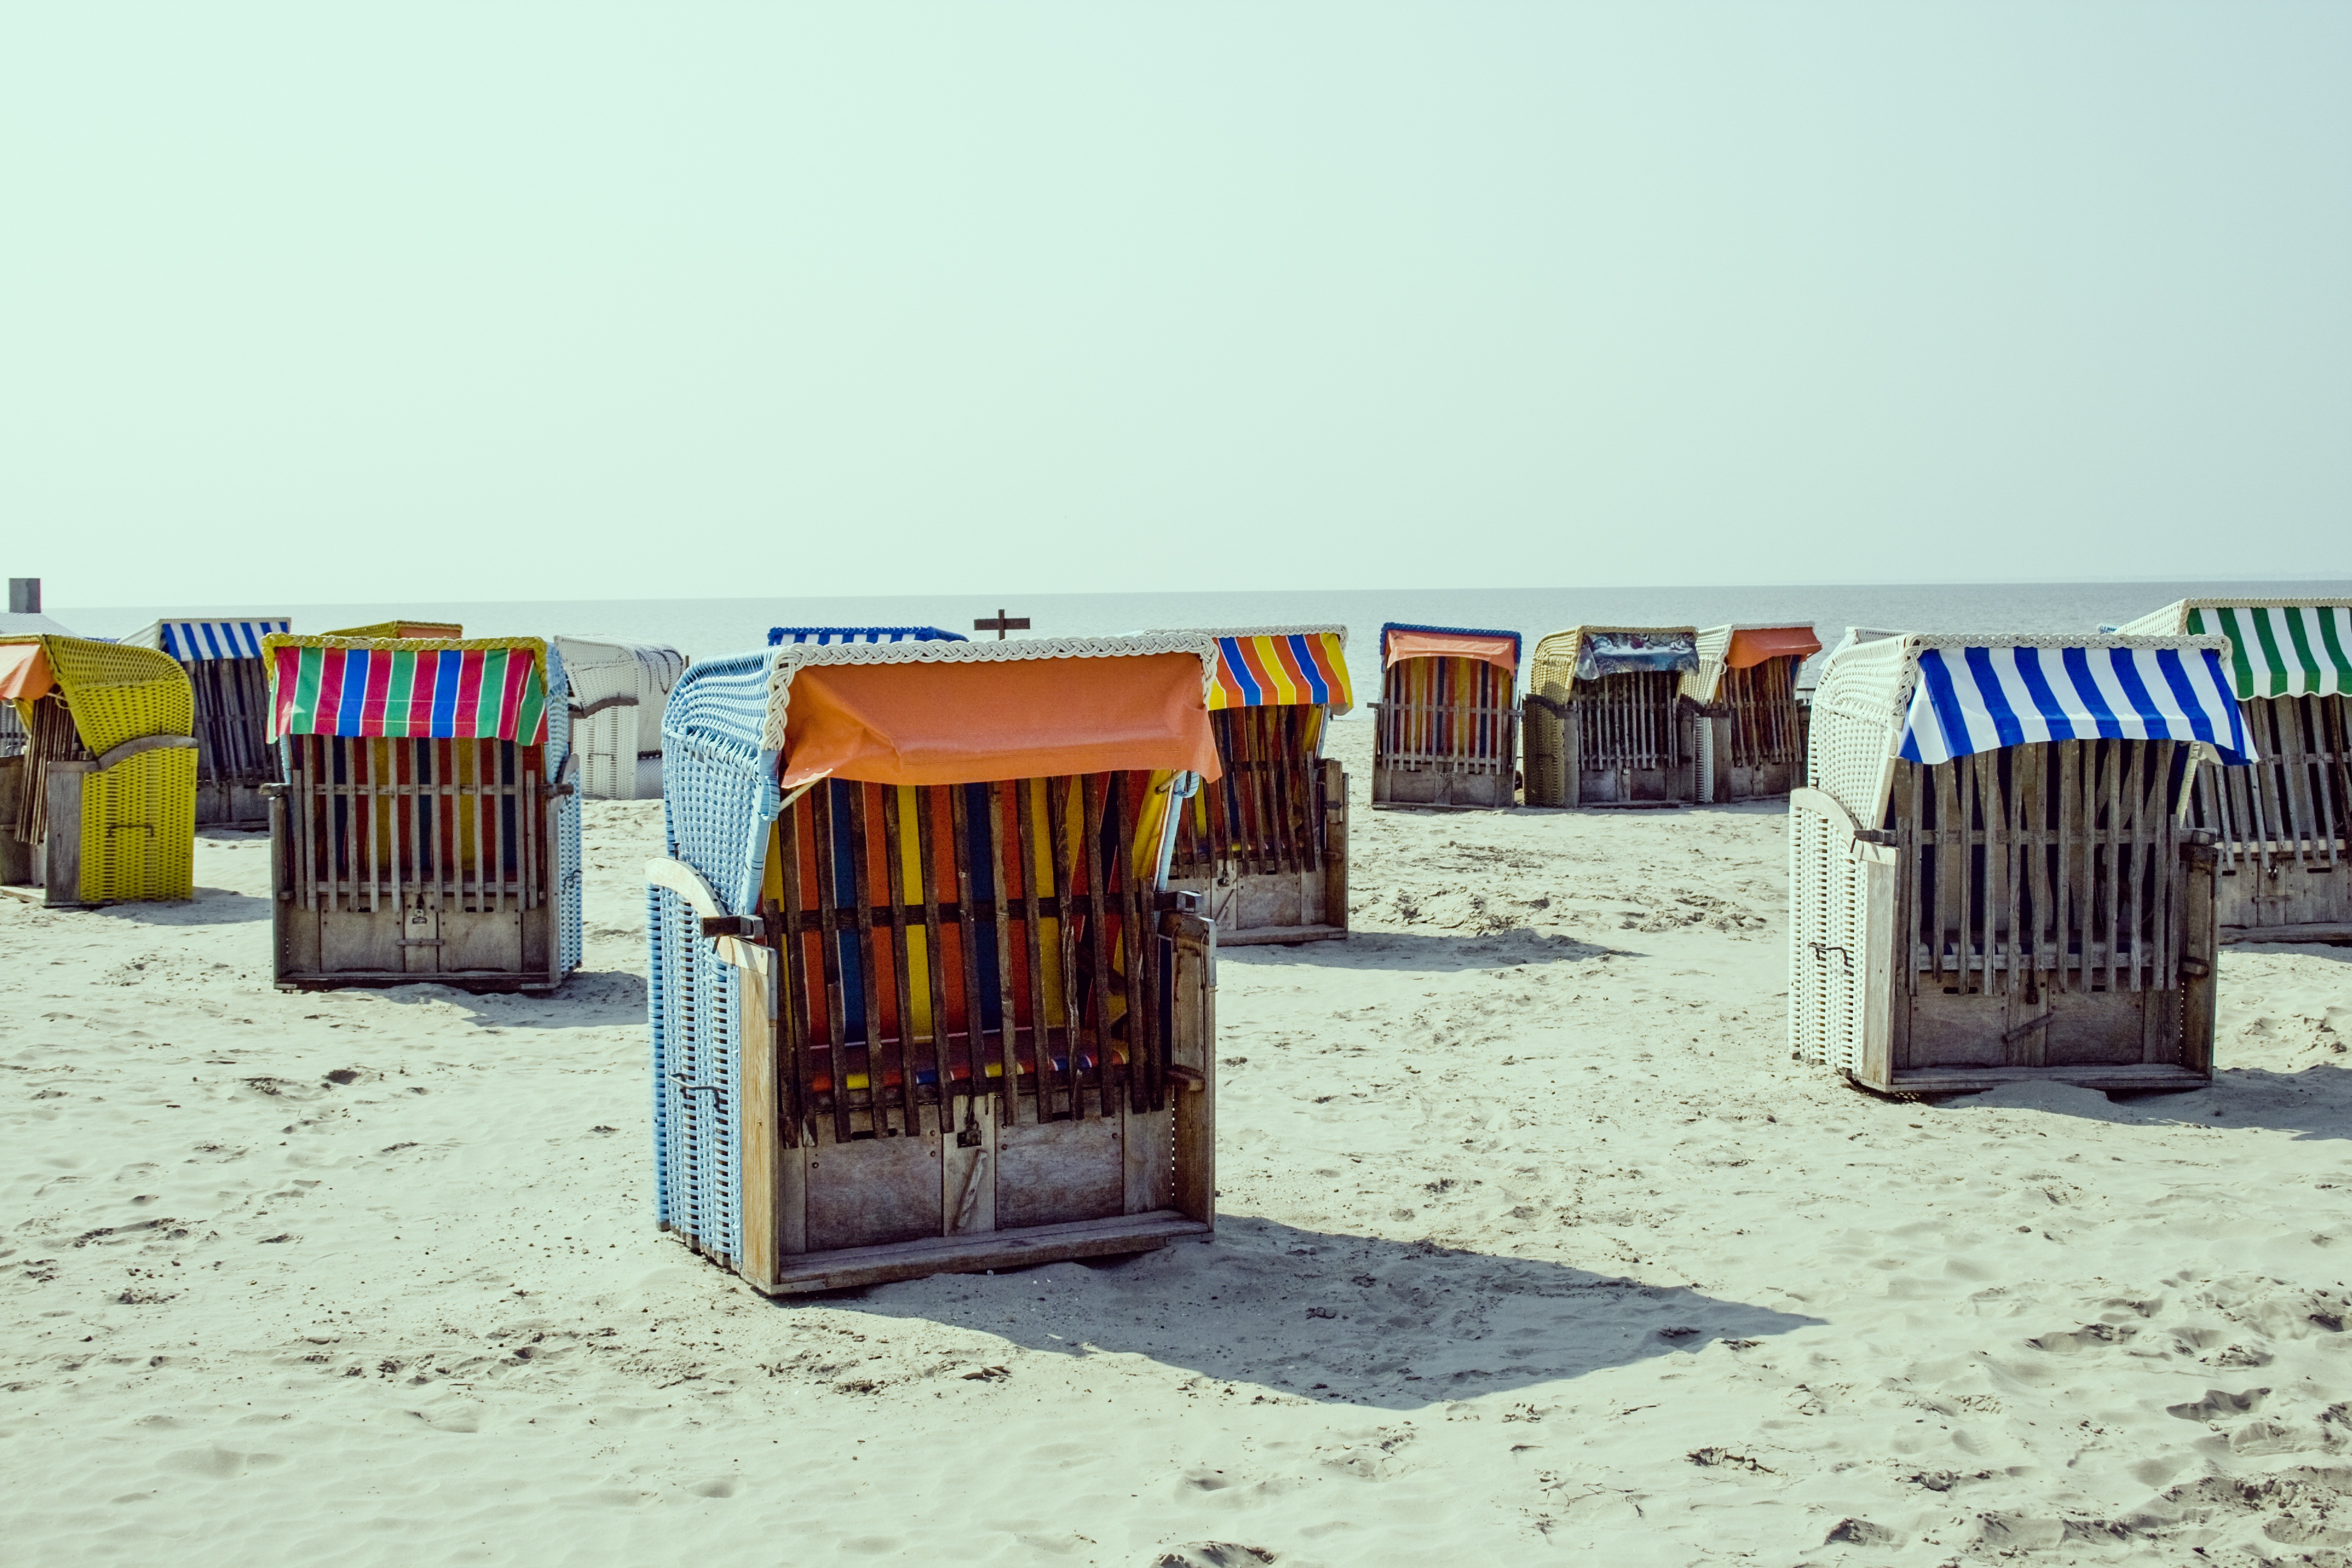
beach, sea, sand, sky, wood, house, home, summer, vacation, travel, shack, color, holiday, blue, stall, north sea, beach chair, clubs, sand beach, wind protection